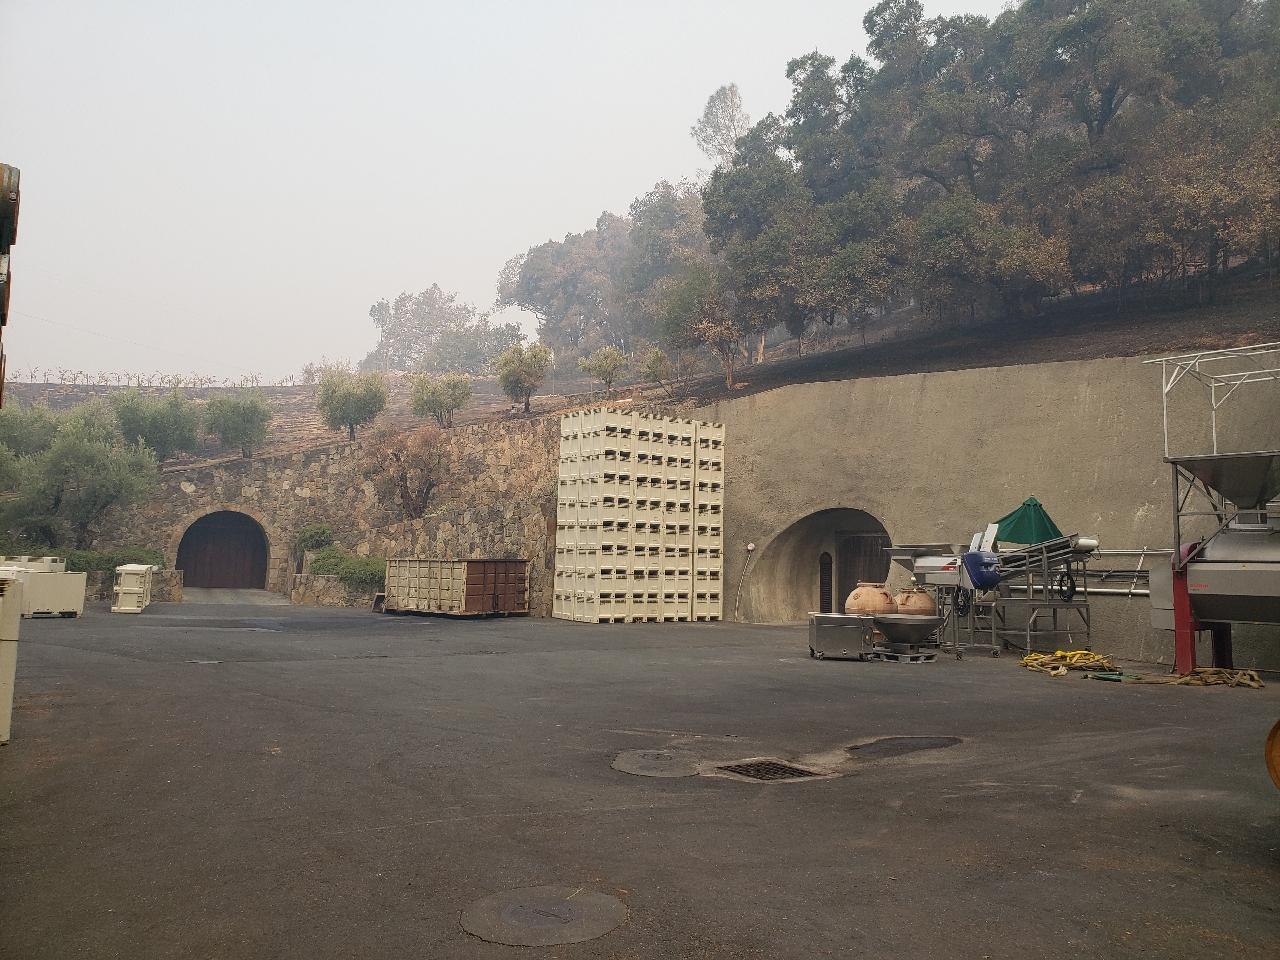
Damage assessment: no_damage